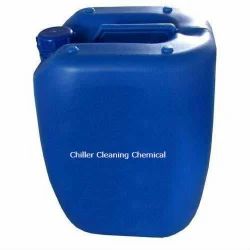
Label: Chiller_Cleaning_Chemicals